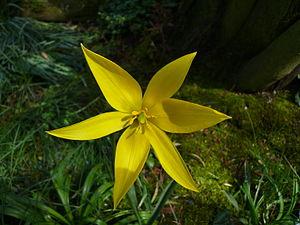
La montagne de Lure est une montagne des Préalpes de Haute-Provence, située dans le département des Alpes-de-Haute-Provence. Elle appartient à la même formation géologique que le plateau d'Albion, qu'elle jouxte, et le mont Ventoux. Cette chaîne s'allonge sur 42 kilomètres de long, culmine au signal de Lure et présente un relief très contrasté entre l'adret calcaire, coupé de combes et de vallons, et l'ubac marneux, où s'accumulent monts et ravins.
La réserve naturelle nationale de Saint-Mesmin est une réserve naturelle nationale située dans le Loiret en région Centre-Val de Loire. Classée en 2006, elle s'étend sur 263 ha et protège 9 km du cours de la Loire.
La Tulipe des bois ou Tulipe sauvage est une espèce géophyte qui appartient à la famille des Liliacées. C'est une des quelque dix tulipes indigènes en Europe.